William Perry (boxer)

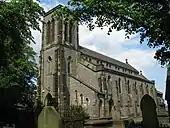
William Perry was buried at St John's Church, Kates Hill, Dudley

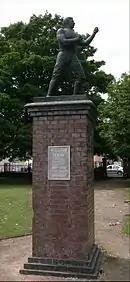
Statue of Perry in Tipton

Perry married Ann Maria Challingworth on 11 June 1851 at St Mary's Church, Pitstone. The couple had one child, William Edward Perry born on 3 December 1854. Around this time, until his defeat by Sayers, Perry was the landlord of the pub "The Champion of England" in Spon Lane, West Bromwich.